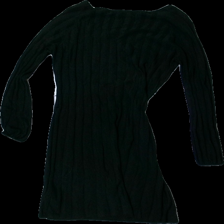
View: back
Type: Dress
Category: Ladies
Brand: Esprit
Colors: Black
Material: 61% Viscose 39% Nylon
Cut: C-collar
Season: All
Price range: <50
Recommended usage: Export
Description: knitted ribbed dress